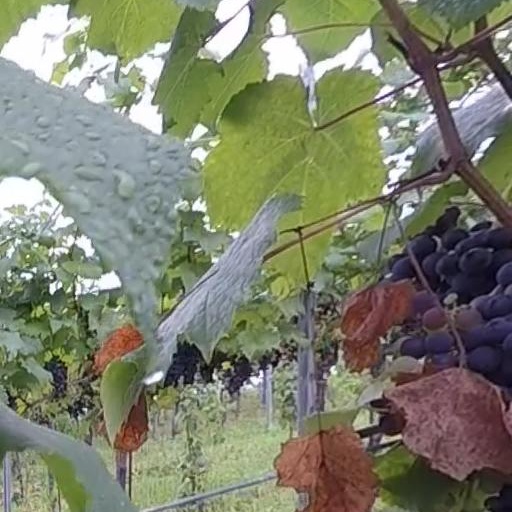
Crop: grape